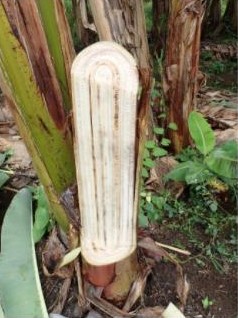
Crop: unknown
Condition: banana_panama_disease